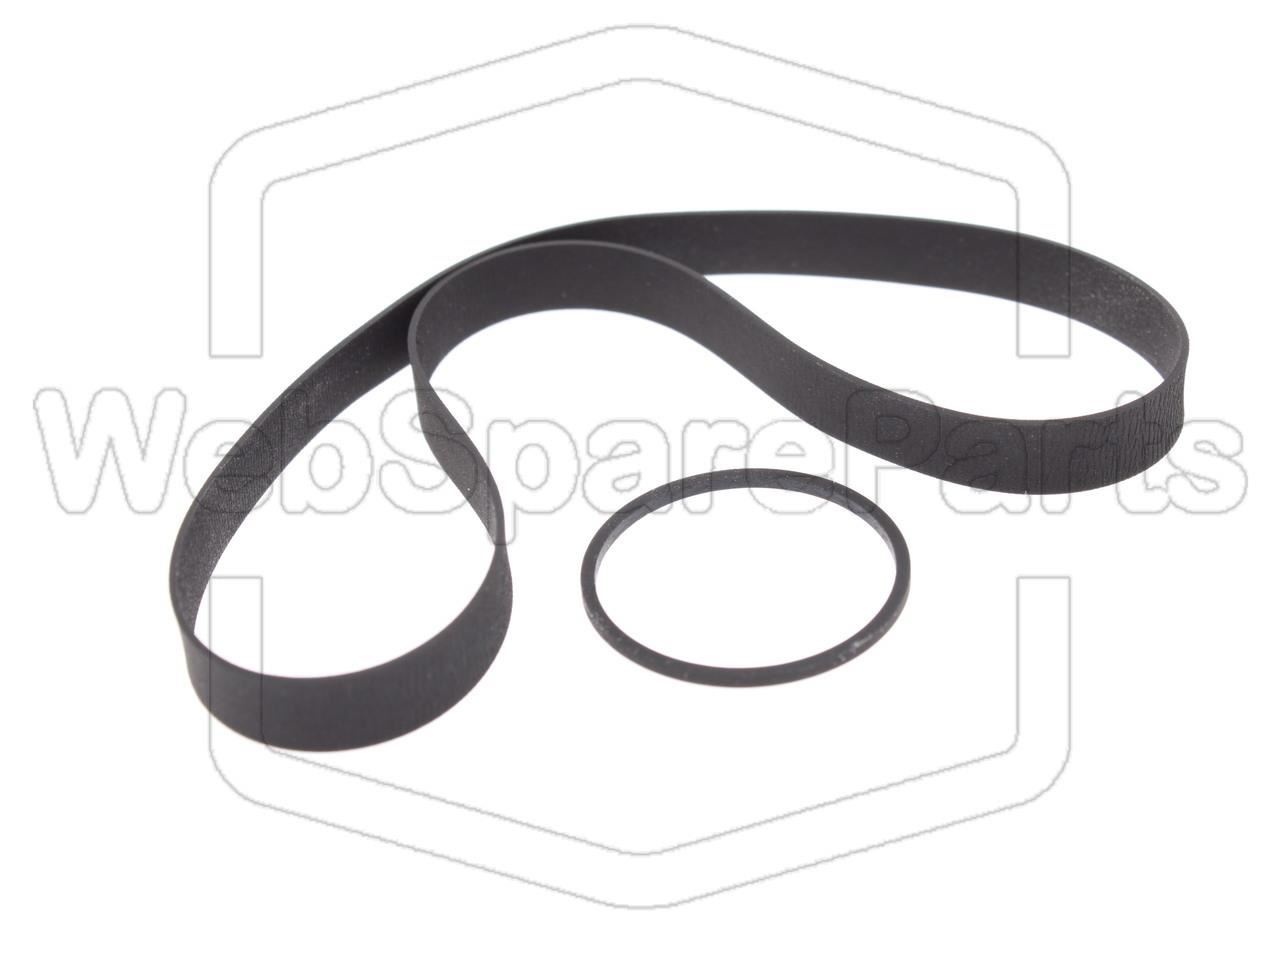
Kit Courroies Pour Platine Cassette Akai DX-57
Brand: WebSpareParts
Modèle compatible: DX57 Ce produit que nous proposons ici n'est pas une pièce de rechange d'origine.
Category: Electronics > Audio > Audio Accessories > Turntable Accessories